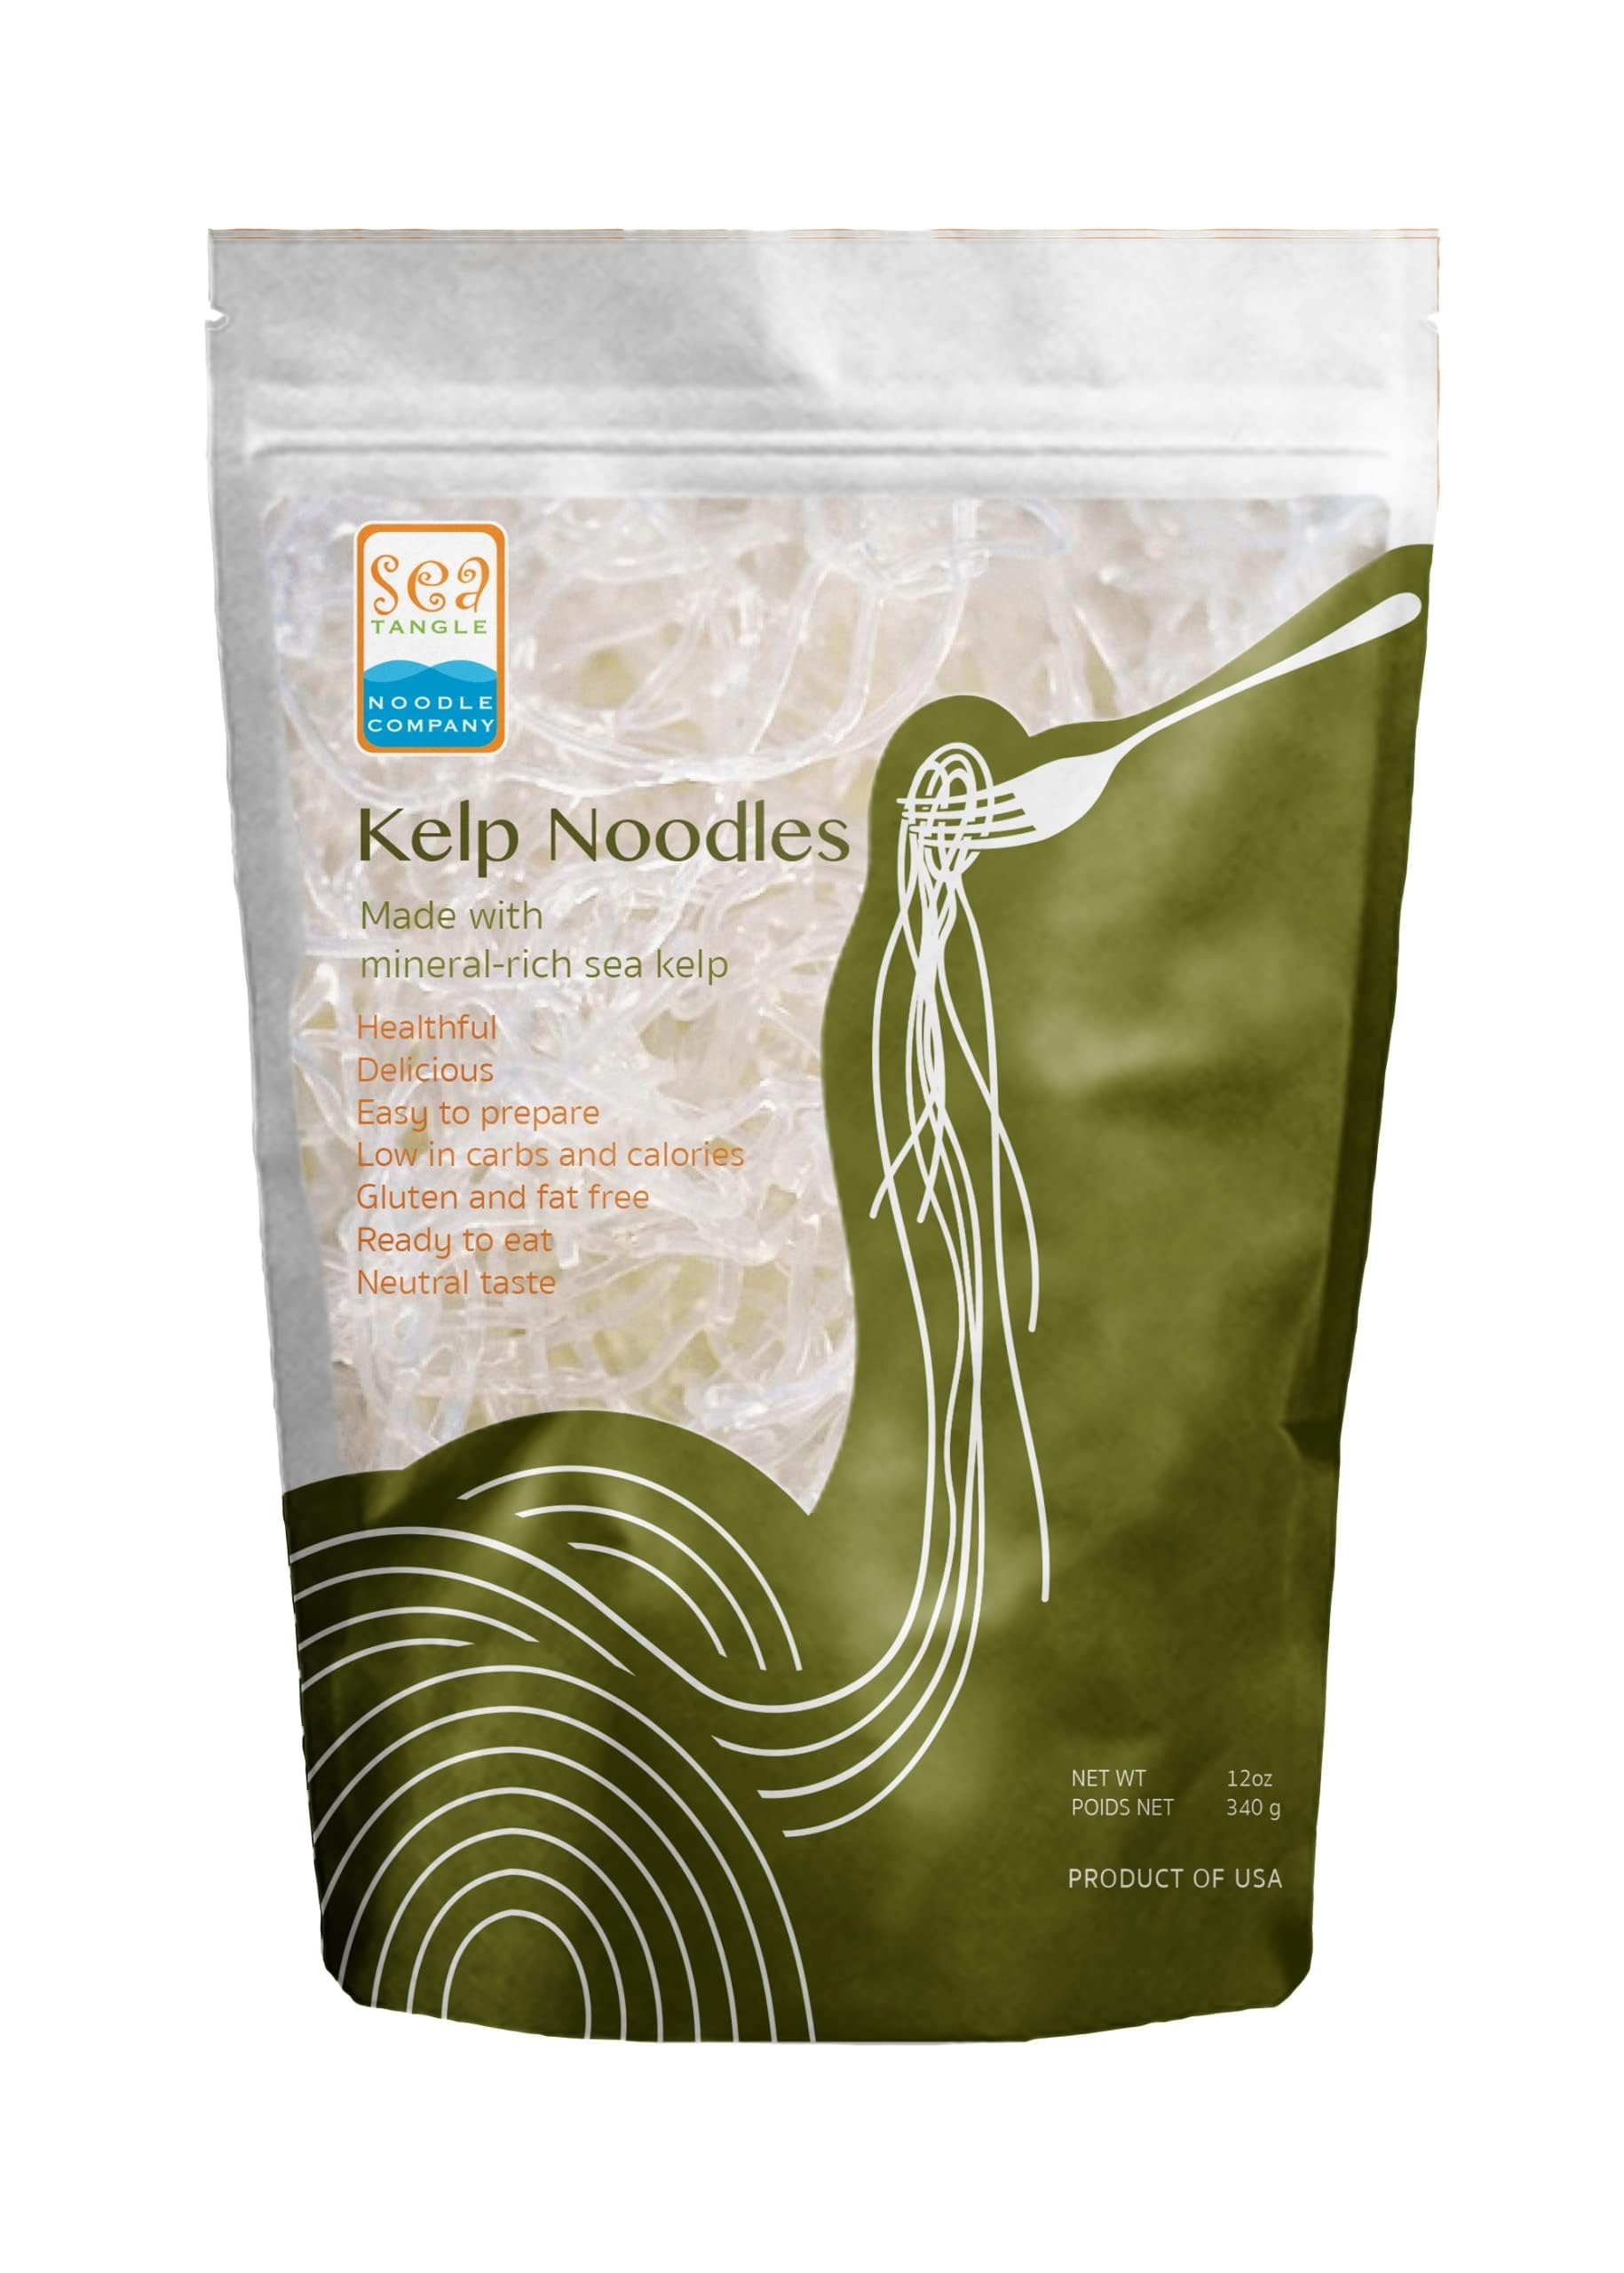
Item Name: Sea Tangle Kelp Noodles (12oz) - Pack of 2 - Low Calorie Asian Noodles for Healthy Noodle Dishes - Gluten Free, Keto Noodle Sub for Rice Noodles, Glass Noodles, Pad Thai Noodles, Vermicelli
Bullet Point 1: Any Pasta You Want, Without Carbs - For most products, low carb pasta is an outright lie. Kelp noodles let you to make any pasta you used to like, but now with practically no carbs! With only 6 cal per serving, these noodles will easily satisfy your appetite without knocking you out of keto. Now you don't have to choose between staying in keto and eating tasty noodles!
Bullet Point 2: Tastes Just Like Regular Noodles! - Feel like you're eating pasta again! Despite being made of kelp, these noodles have no fishy smells or flavors! With their neutral flavor, these noodles will soak up the flavor of other foods they're cooked or served with. They can be prepared to have a firm or tender texture based on preference. Eat them firm as healthy ramen noodles, or tender like glass noodles!
Bullet Point 3: Say Goodbye to Rubbery Shirataki Noodles - Konjac noodles tend to be chewy with a funky smell and slimy texture. Shirataki noodles also have little nutritional value and can cause issues for sensitive stomachs! Kelp noodles are soft and watery with neutral flavor and no odors! Plus, they are packed with vitamins and minerals, all while being the closest of the feel of actual grain noodles!
Bullet Point 4: Eat What You're Craving - Missing Pho but avoiding calories? Order out your favorite pho and swap the rice noodles with kelp noodles for guilt-free deliciousness! Craving pasta? Toss out the angel hair and let kelp noodles soak up all the mouthwatering marinara goodness. Prefer something firmer? Serve kelp noodles in a bowl of healthy ramen, or in a steamy stir fry. You can even leave them unprepared and serve them as crunchy noodles on top of a salad!
Bullet Point 5: Prepare In Seconds! - No Cooking is required! To alter the firmness and texture of 1 full package of Sea Tangle Kelp Noodles, first rinse and strain noodles. Then mix/massage noodles in a mixture of 1 cup cold water, 1 Tbsp baking soda and juice of one lemon until desired texture and firmness is achieved, then rinse and strain again.
Product Description: "<b>Now Cooking Healthy Takes Less Time!</b> <p> Gone are the days that eating healthy is harder than eating fast food! Sea Tangle Kelp Noodles take less time to prepare than traditional noodles take as there is no need to cook or boil them for them to be ready to eat! It takes literal seconds to prepare Sea Tangle Kelp Noodle Recipes, and your body will thank you later! That doesn’t mean you can’t cook Kelp Noodles hot, their noodle form and neutral taste allow for a variety of uses including, stir-fries, hot broths, and casseroles!</p> <b>These Noodles Fit Every Diet!</b> <p> Kelp Noodles are essentially sea vegetables in the form of easy-to-eat noodles, which means they are the perfect noodle for Vegan and Vegetarian diets! Many traditional noodles and pastas contain eggs, which is a no go for people on an ethically minded diet. Another downside of traditional noodles and pastas is that they frequently contain wheat based products, making them calorie-heavy and laden with Gluten. Sea Tangle Kelp Noodles are fat-free, gluten-free, and very low in carbohydrates and calories, and their healthful content provides a rich source of trace minerals including iodine, which kelp is well known for.</p> <b>To Prepare</b><p> Out of storage, kelp noodles can be rather tough, and should be rinsed before use. For better control softening to desired texture, wash in cold water and 1 Tbsp baking soda for firmer noodles, or pour over boiling water with 1-2 Tbsp baking soda for softer noodles!"
Value: 24.0
Unit: Ounce

Price: 4.635